Tench Tilghman

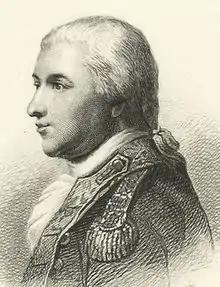
Tench Tilghman, Revolutionary War officer

Tench Tilghman (December 25, 1744April 18, 1786) was an officer in the Continental Army during the American Revolutionary War. He served as an aide-de-camp to General George Washington, achieving the rank of lieutenant colonel.